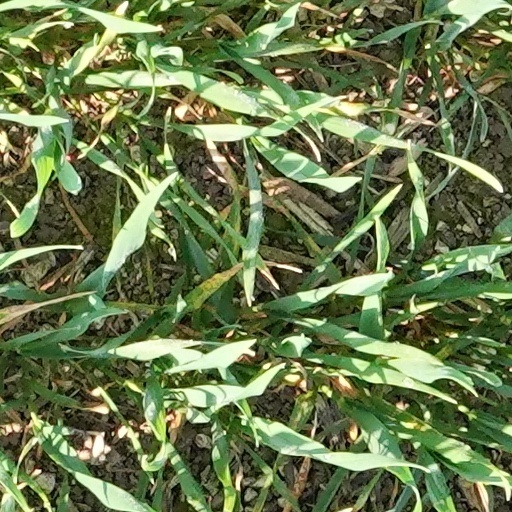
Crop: wheat